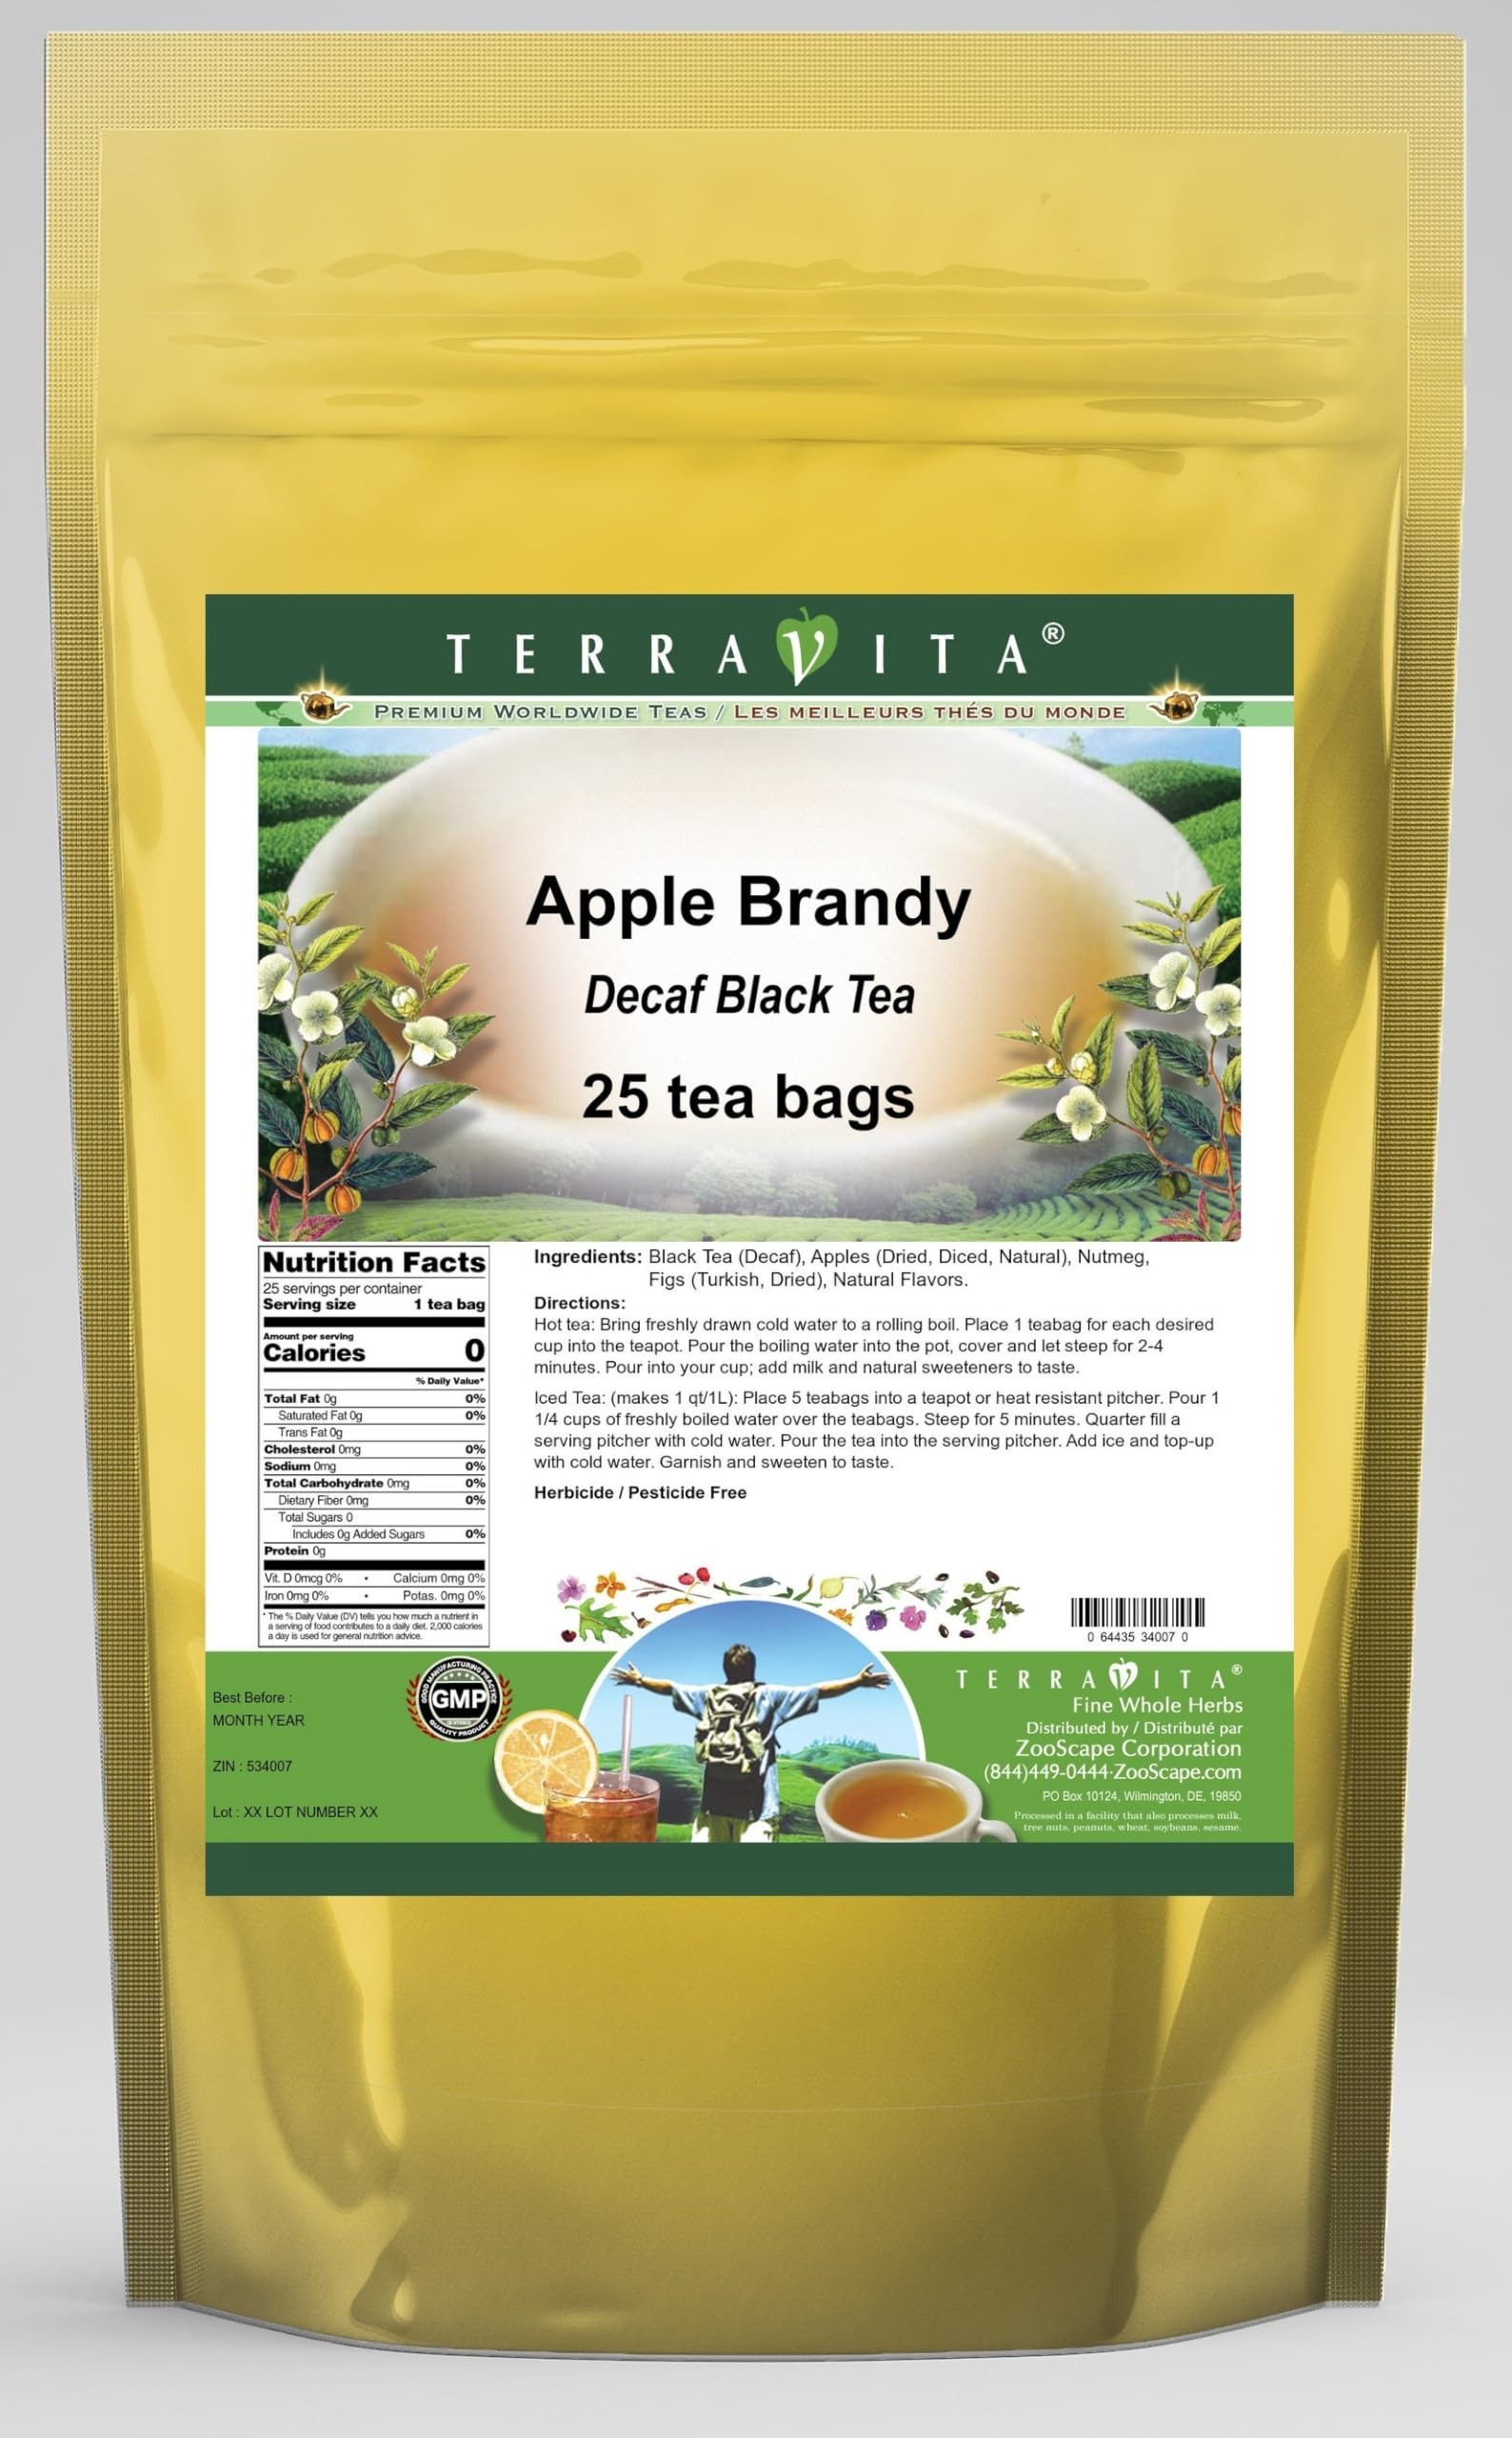
Item Name: Apple Brandy Decaf Black Tea (25 tea bags, ZIN: 534007) - 3 Pack
Bullet Point: Our Apple Brandy Decaf Black Tea is a wonderful flavored decaffeinated Black tea with Dried Apples (Diced, Natural), Nutmeg and Figs. You will enjoy the simple and elegant Apple Brandy taste! - Ingredients: Decaf Black tea, Dried Apples (Diced, Natural), Nutmeg, Figs and Natural Apple Brandy Flavor.
Product Description: Our Apple Brandy Decaf Black Tea is a wonderful flavored decaffeinated Black tea with Dried Apples (Diced, Natural), Nutmeg and Figs. You will enjoy the simple and elegant Apple Brandy taste! - Ingredients: Decaf Black tea, Dried Apples (Diced, Natural), Nutmeg, Figs and Natural Apple Brandy Flavor. - Hot tea brewing method: Bring freshly drawn cold water to a rolling boil. Place 1 teabag for each desired cup into the teapot. Pour the boiling water into the pot, cover and let steep for 2-4 minutes. Pour into your cup; add milk and natural sweeteners to taste. - Iced tea brewing method: (to make 1 liter/quart): Place 5 teabags into a teapot or heat resistant pitcher. Pour 1 1/4 cups of freshly boiled water over the teabags. Steep for 5 minutes. Quarter fill a serving pitcher with cold water. Pour the tea into the serving pitcher. Add ice and top-up with cold water. Garnish and sweeten to taste. - TerraVita is an exclusive line of premium-quality, natural source products that use only the finest, purest and most potent ingredients found around the world. TerraVita is hallmarked by the highest possible standards of purity, potency, stability and freshness. All of our products are prepared with the highest elements of quality control, from raw materials through the entire manufacturing process, up to and including the moment that the bottles or bags are sealed for freshness and shipped out to you. Our highest possible standards are certified by independent laboratories and backed by our personal guarantee. - TerraVita exists to meet and ensure your family's health and wellness without the harmful effects of chemicals and health products. We strive to make all of our products affordable and reliable and are constantly searching the market to maintain our affordability and to
Value: 75.0
Unit: Count

Price: 68.14